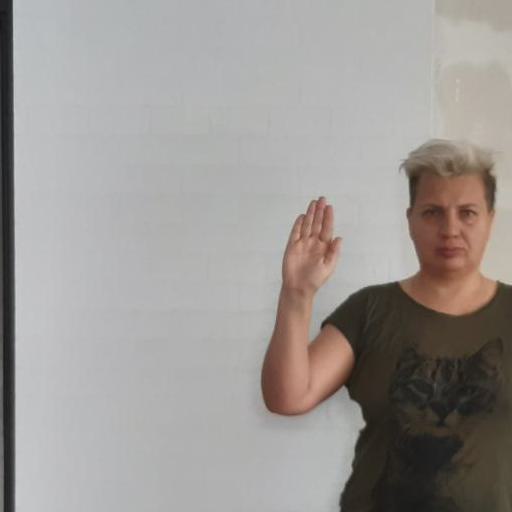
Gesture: stop